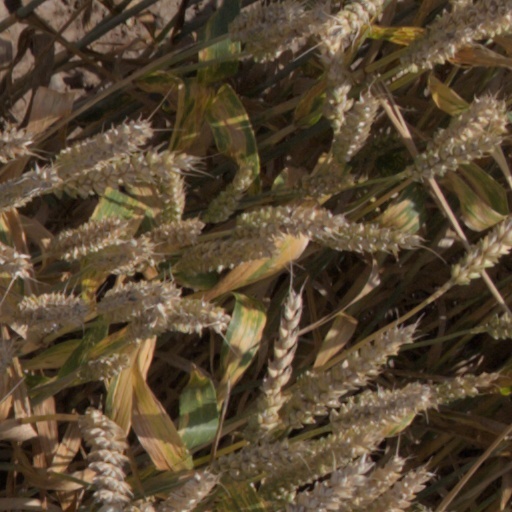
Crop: wheat